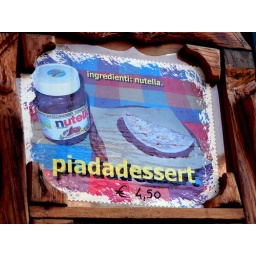
A sign in a shop window in Burano, Italy. Taken on our trip to Italy in 2008